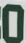
Number: 0